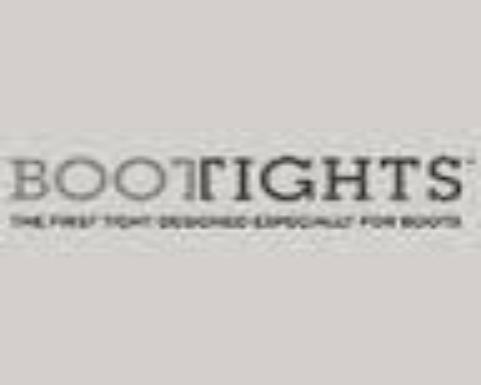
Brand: Bootights
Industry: Clothes